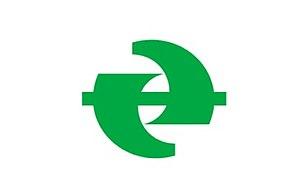
Seika est un bourg du district de Sōraku, dans la préfecture de Kyoto, au Japon.